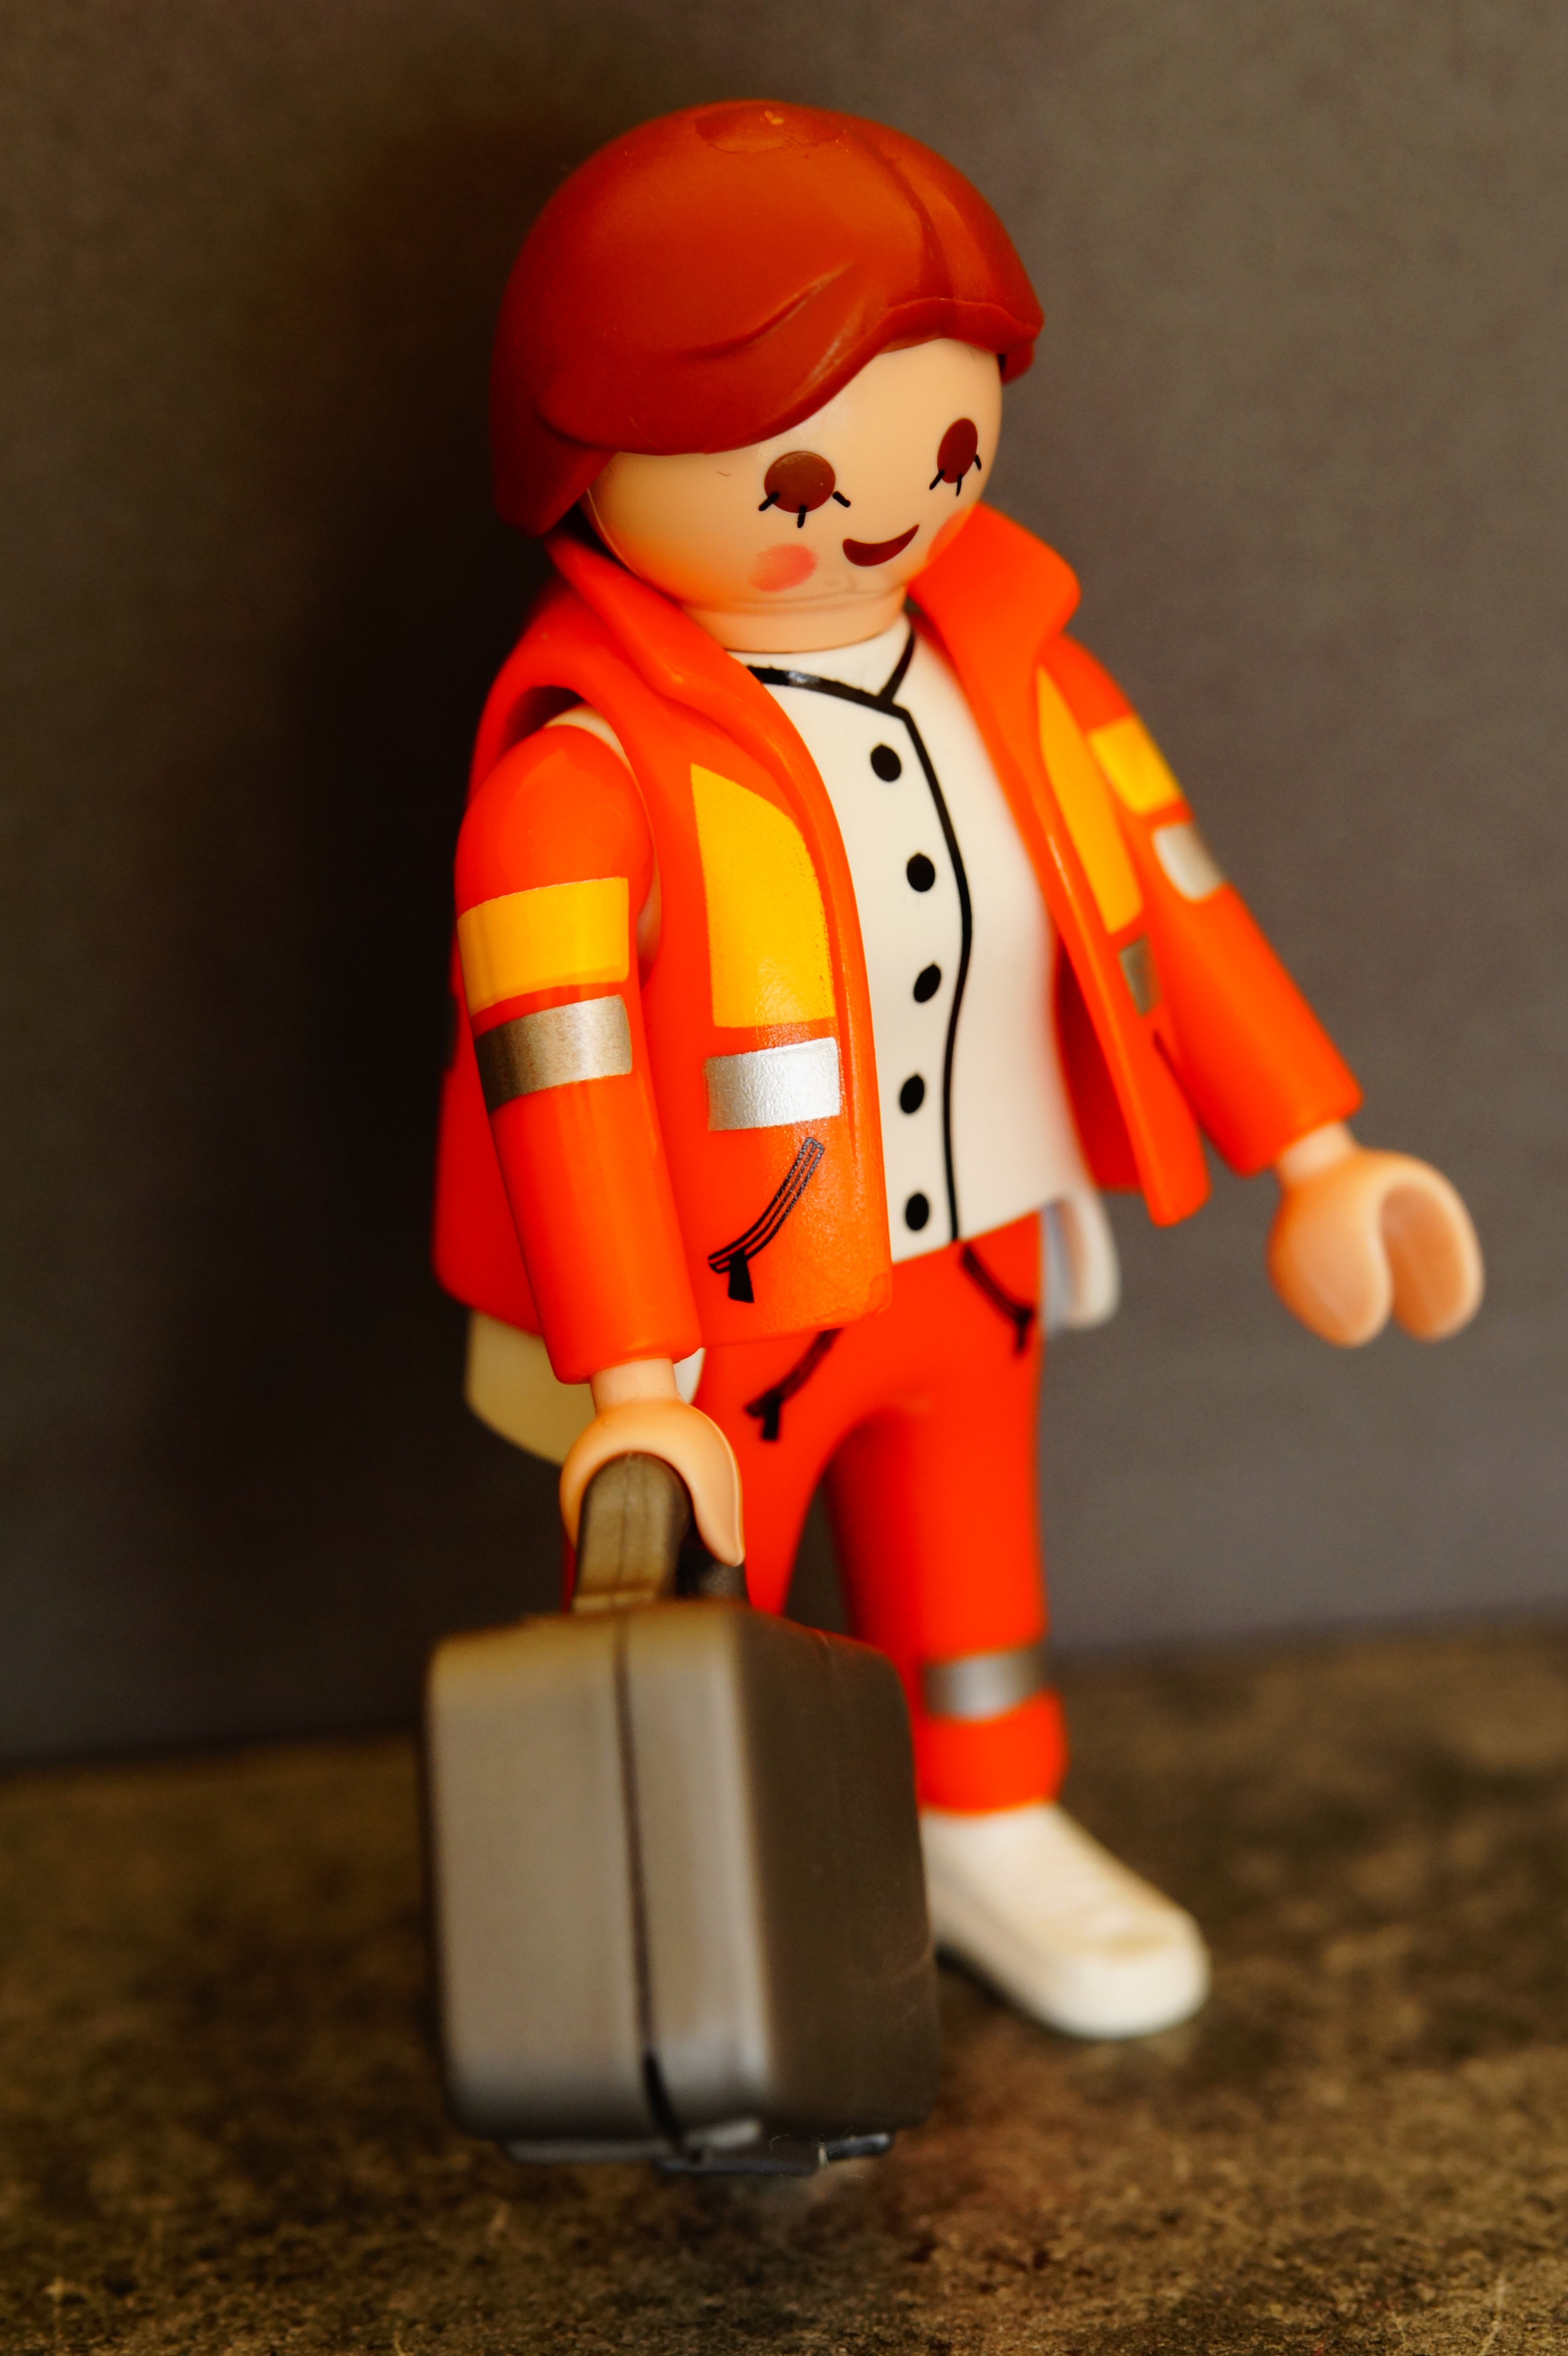
play, red, child, profession, toy, playmobil, figure, figurine, toys, hospital, action figure, accident, doctor, save, supply, emergency, rescue, medical, medic, ambulance, disease, first aid, doctor on call, paramedic, work clothes, patch up, doctor bags, play mobile figure